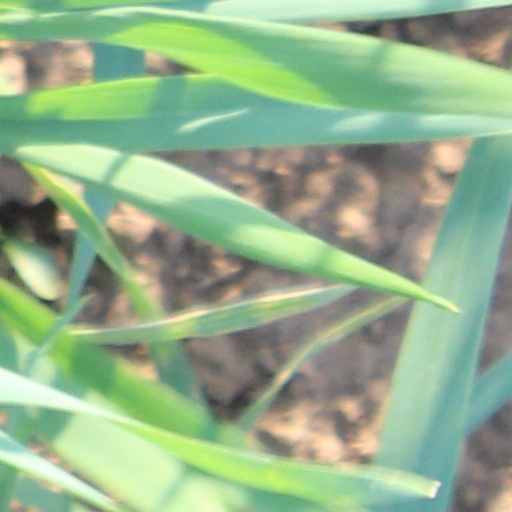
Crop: wheat